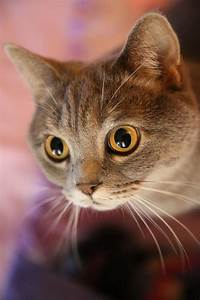
Label: gatto